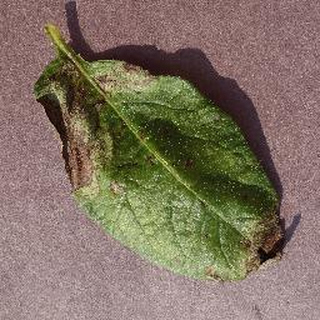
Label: potato_late_blight